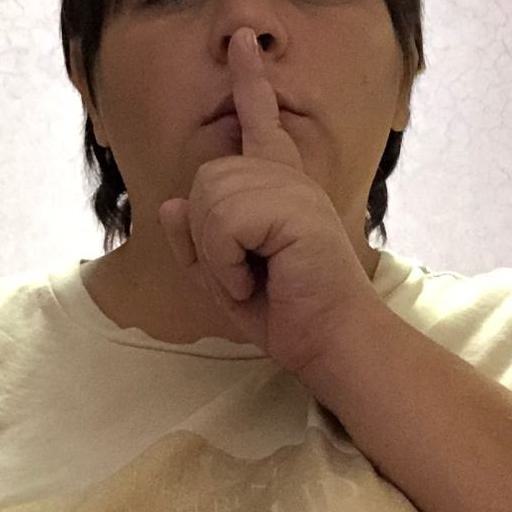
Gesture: mute